La Isla Bonita

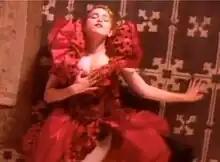
A blonde woman, decked out in a red ruffled dress, lies on the floor.

The music video for "La Isla Bonita" was directed by Mary Lambert, who had previously collaborated with Madonna on the clips for "Borderline" and "Like a Virgin" (both 1984), as well as "Material Girl" (1985). Filmed in Los Angeles over three days, the shoot was described as "simple" by producer Sharon Oreck in her book "Video Slut" (2010). More than 500 extras of Hispanic descent were featured, including a then-unknown Benicio del Toro, who played a teenager sitting on a car hood and was paid $150 for his appearance. Percussionist Paulinho da Costa appears in the opening sequence playing bongos.